History of Germany during World War I

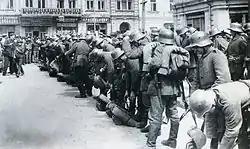
German troops in Kiev, March 1918

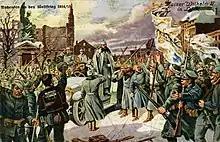
Military propaganda postcard: Wounded soldiers cheer the German Emperor Wilhelm II, who is in a car.

The German army opened the war on the Western Front with a modified version of the Schlieffen Plan, designed to quickly attack France through neutral Belgium before turning southwards to encircle the French army on the German border. The Belgians fought back, and sabotaged their rail system to delay the Germans. The Germans did not expect this and were delayed, and responded with systematic reprisals on civilians, killing nearly 6,000 Belgian noncombatants, including women and children, and burning 25,000 houses and buildings. The plan called for the right flank of the German advance to converge on Paris and initially, the Germans were very successful, particularly in the Battle of the Frontiers (14–24 August). By 12 September, the French with assistance from the British forces halted the German advance east of Paris at the First Battle of the Marne (5–12 September). The last days of this battle signified the end of mobile warfare in the west. The French offensive into Germany launched on 7 August with the Battle of Mulhouse had limited success.